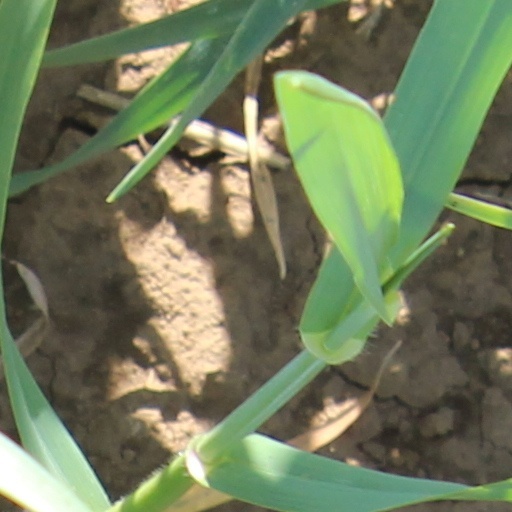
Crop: wheat